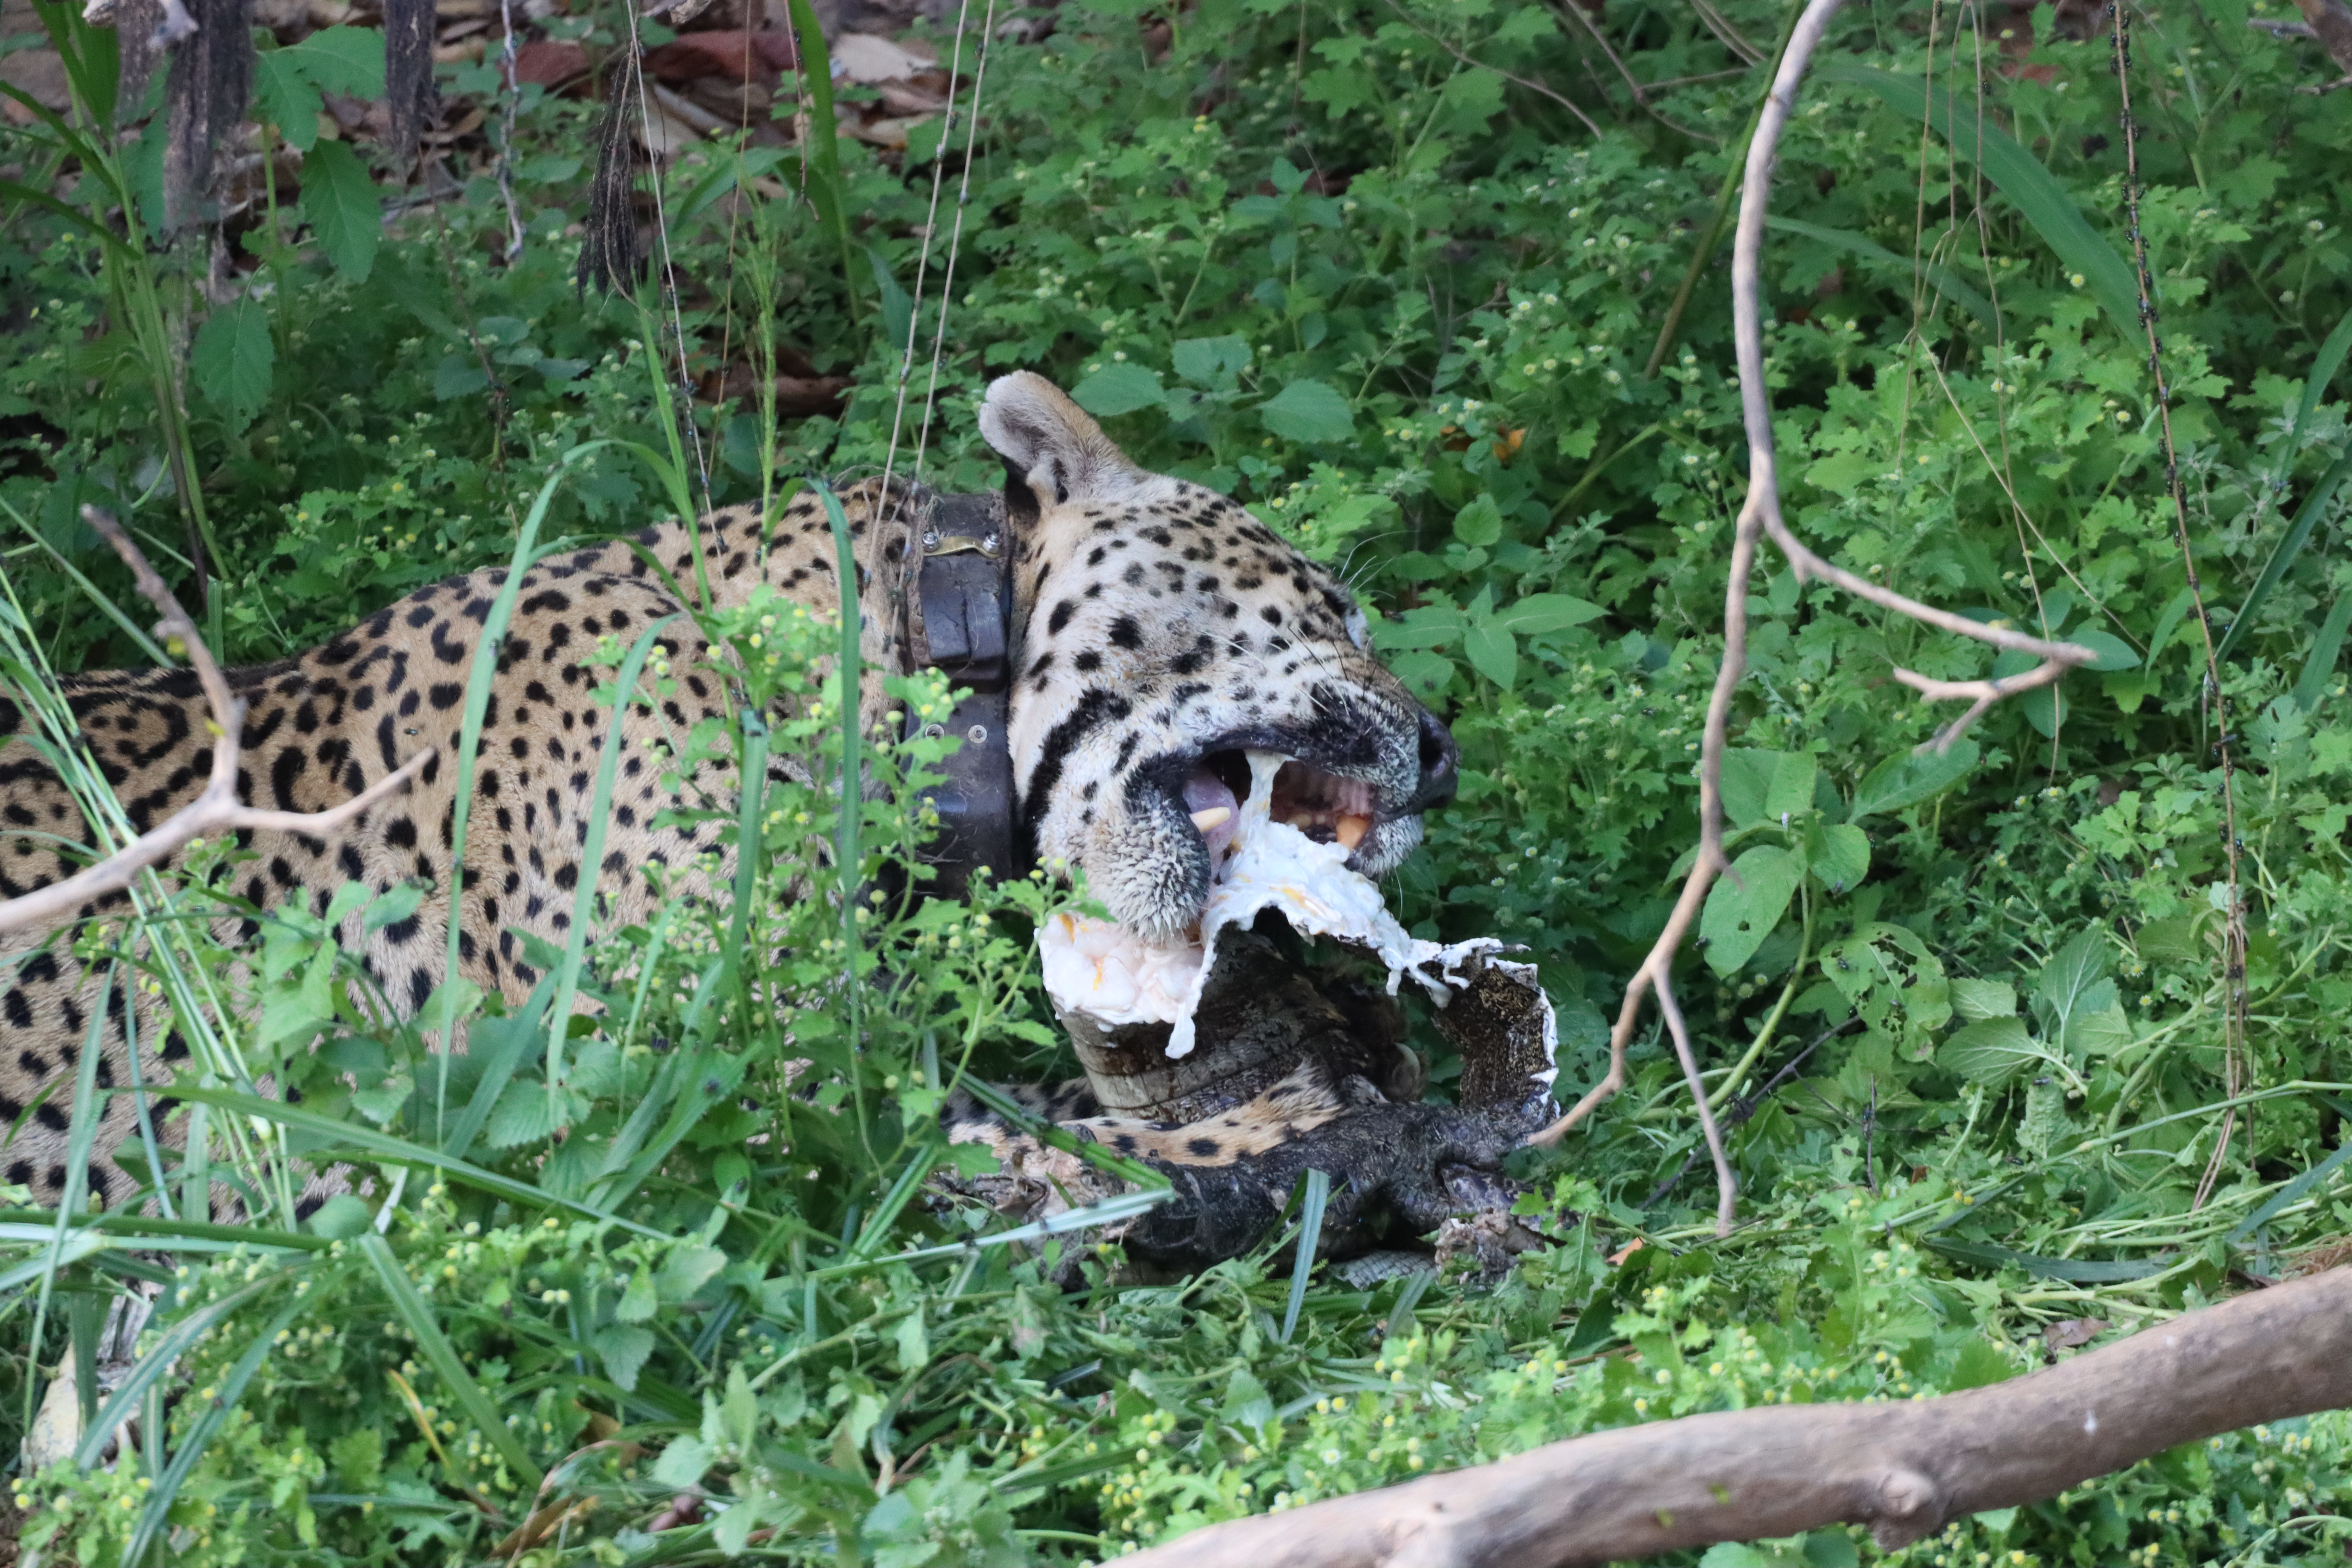
Jaguar: Ousado